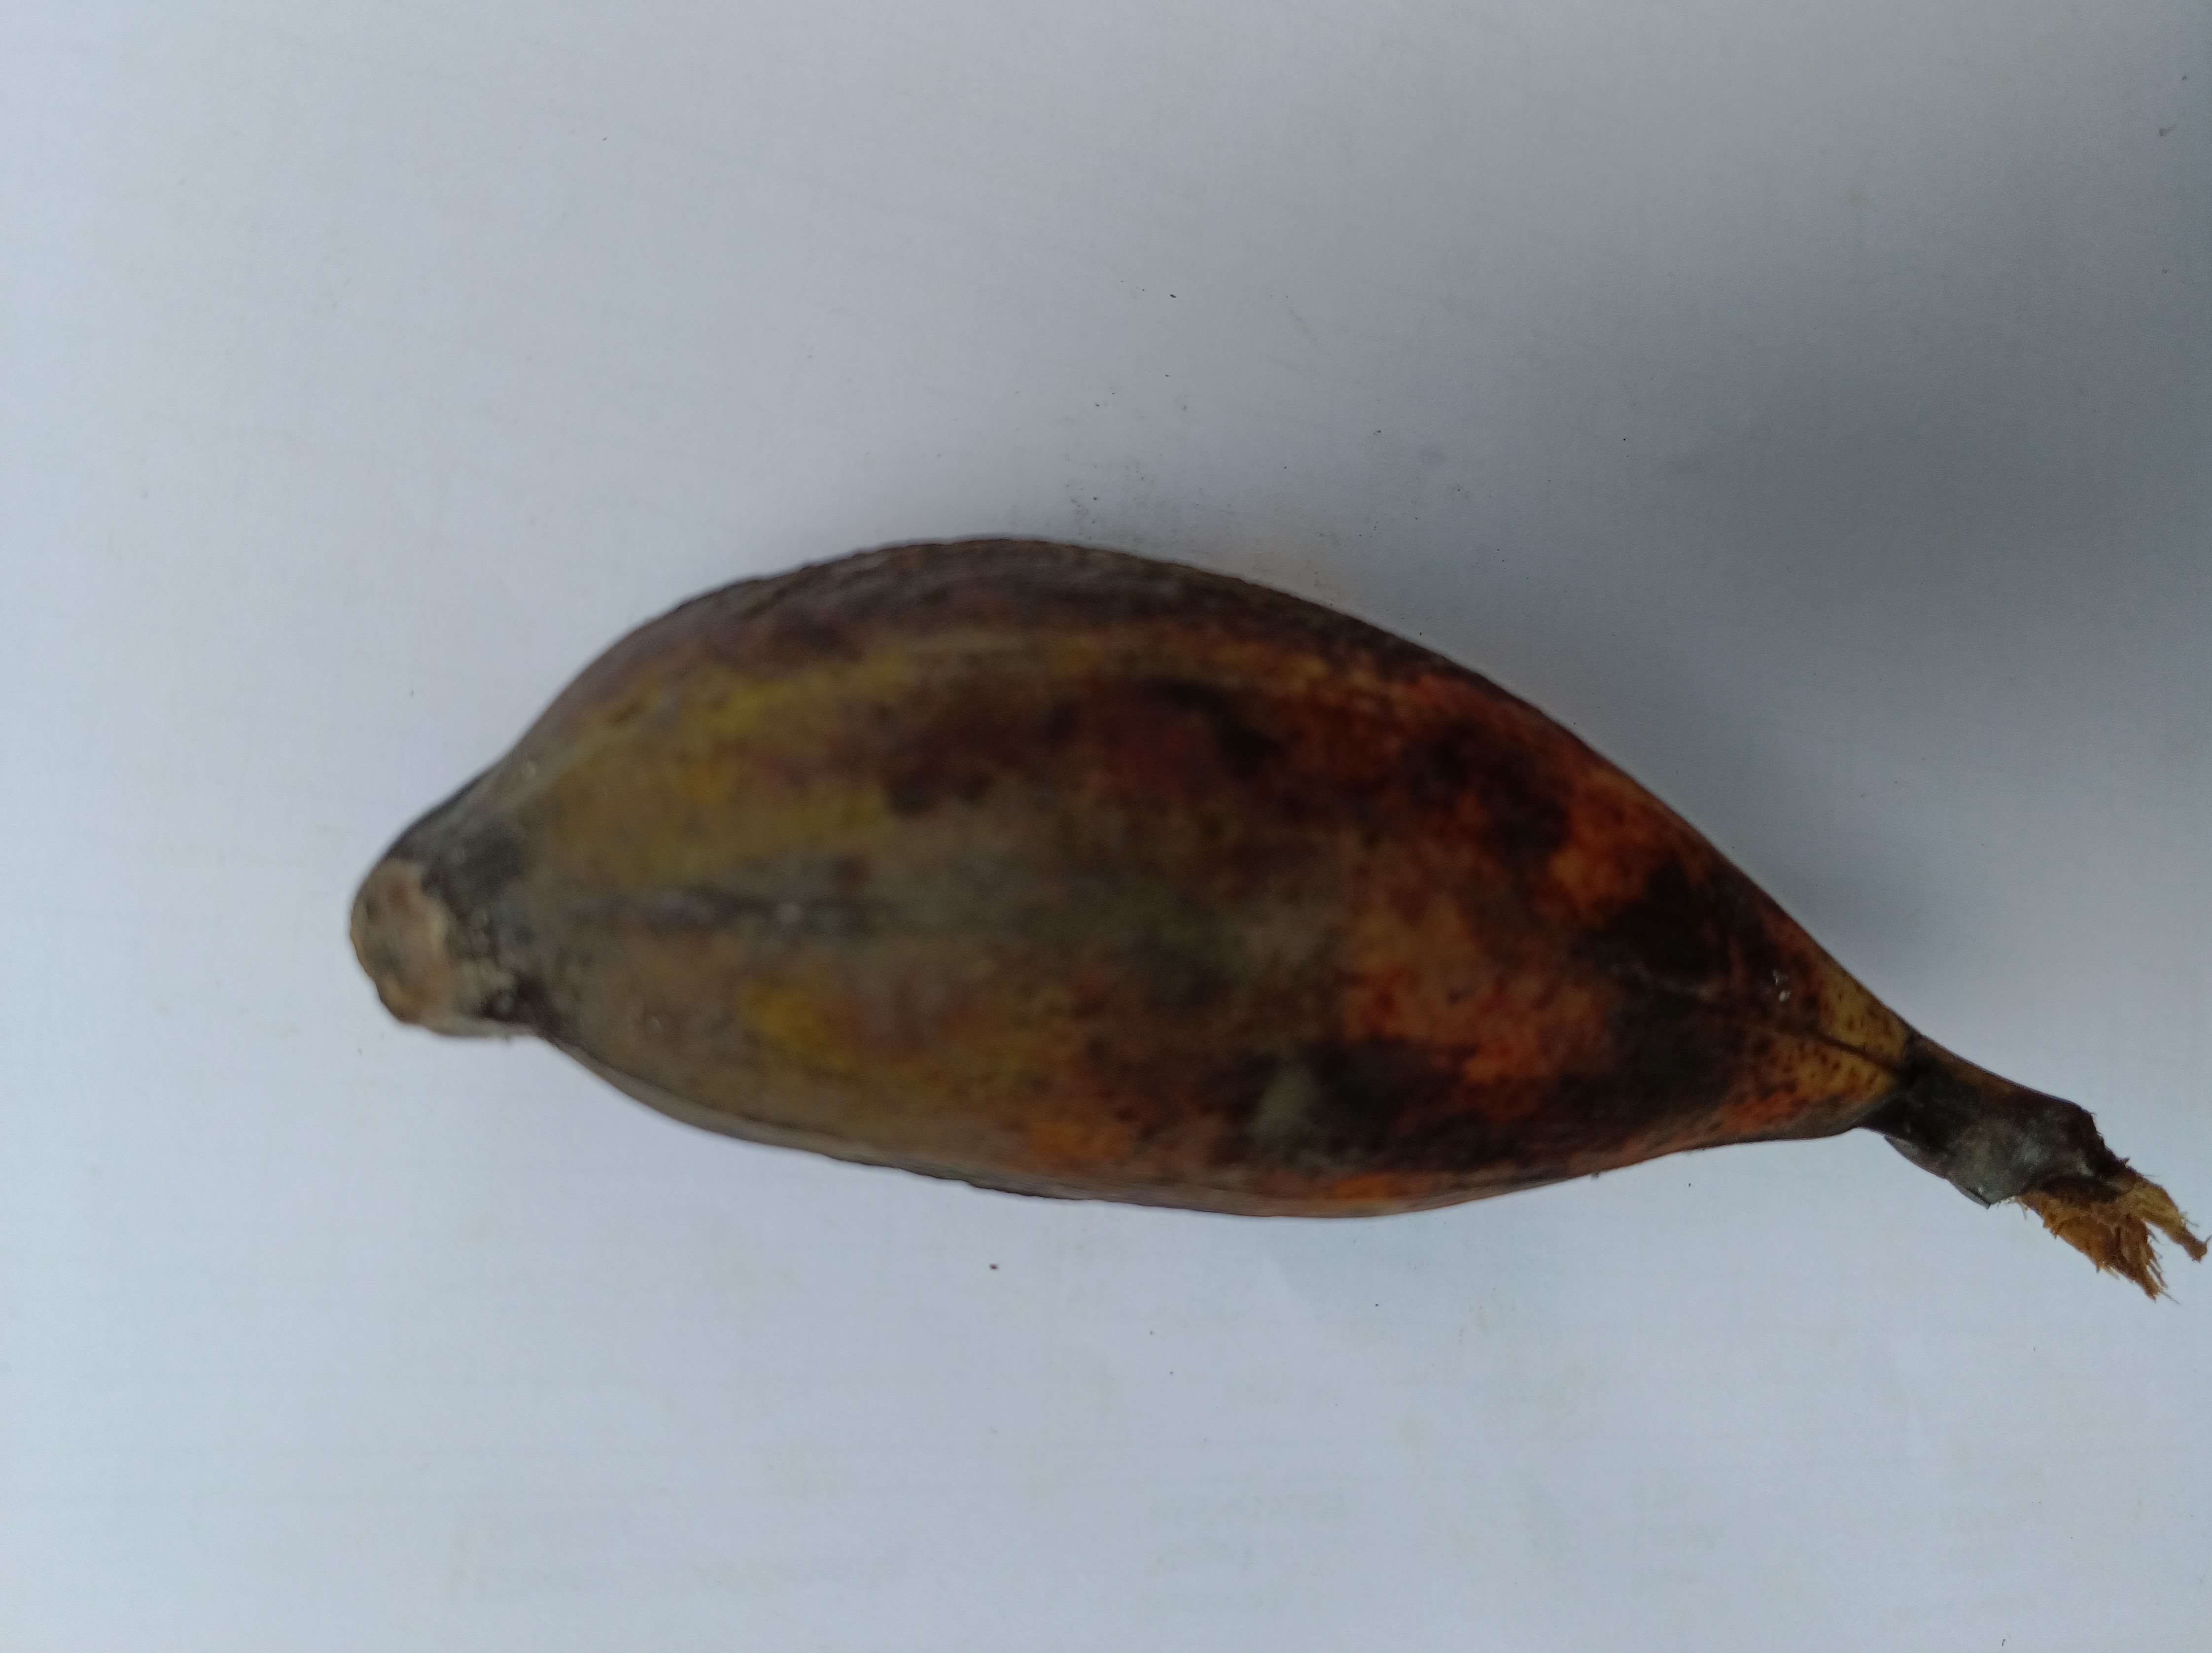
Banana variety: Bichi